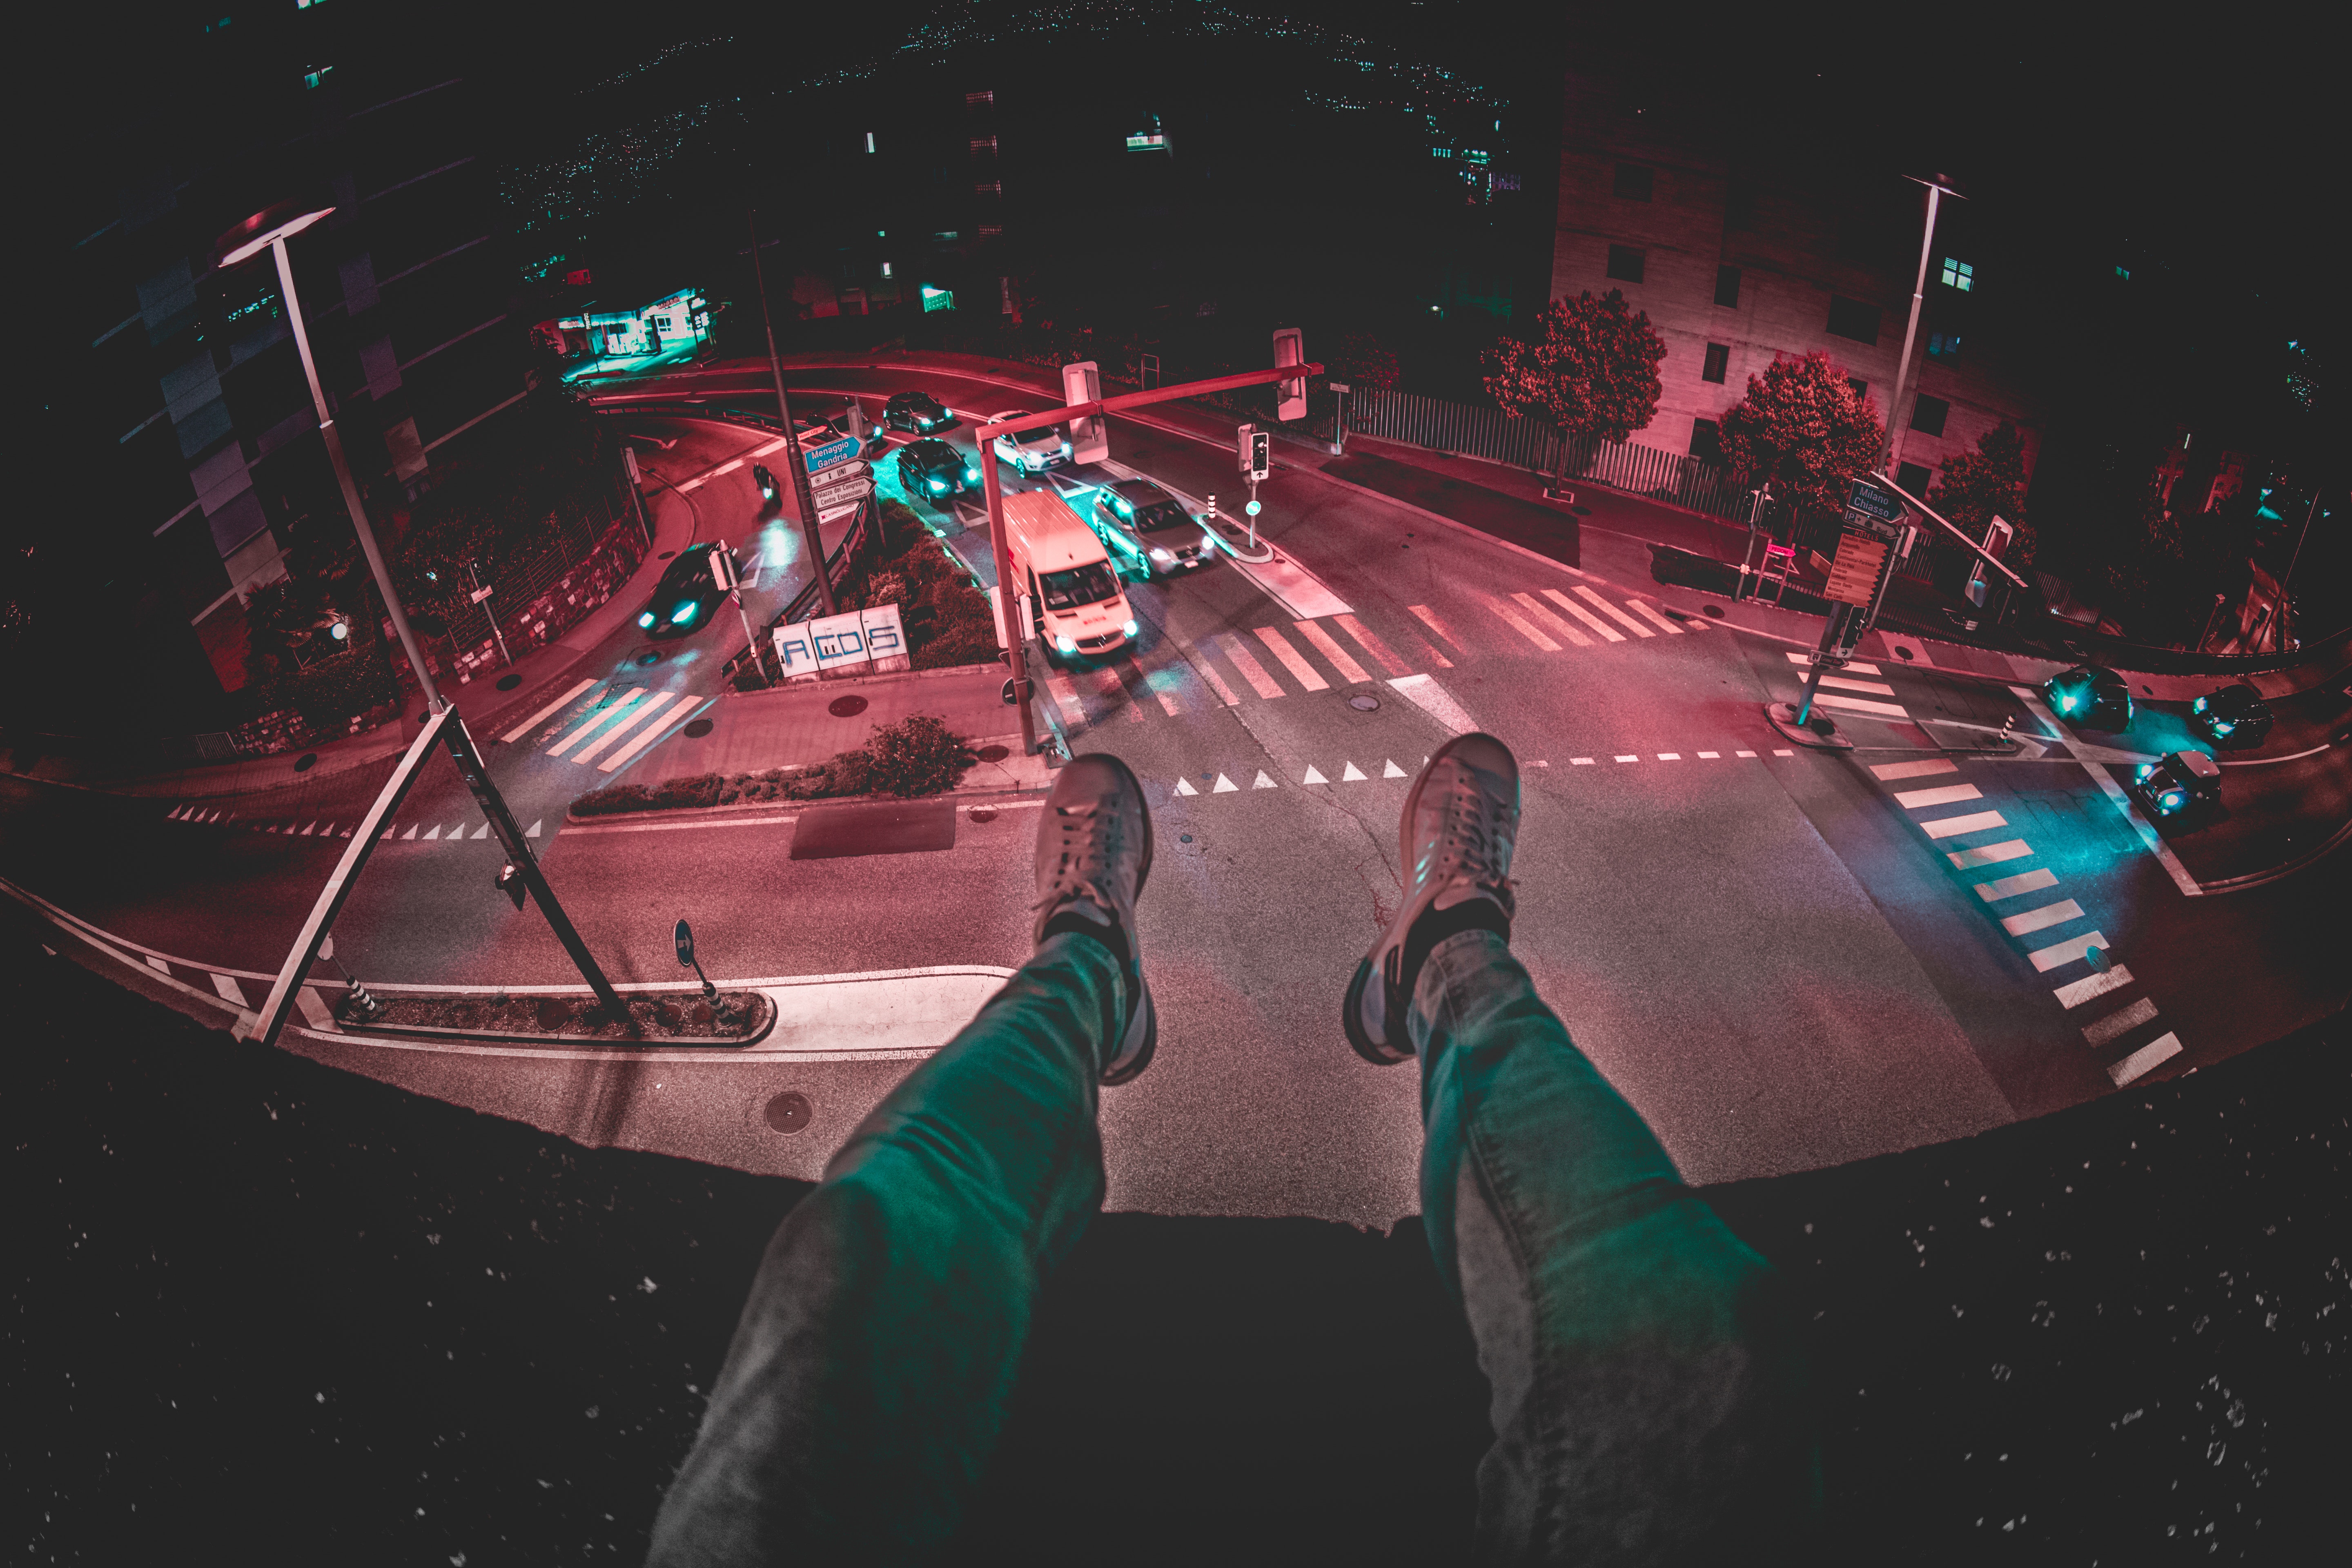
performance, stage, technology, event, night, space, sport venue, concert, games